Kunming

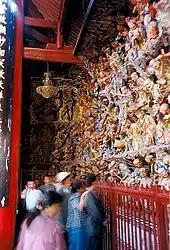
Huating Temple (华亭寺) in the Western Hills near Kunming

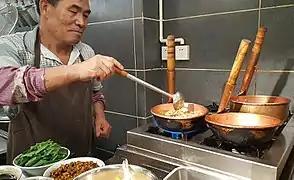
Mixian (米线) rice noodles being cooked in copper pots (铜锅) on gas elements at a noodle restaurant in Kunming.

Cuihu Park (Green Lake Park) is one of Kunming's major parks and is predominately a lake surrounded by greenery. Located in the west side of the park is a statue of Nie Er, the composer of China's national anthem.